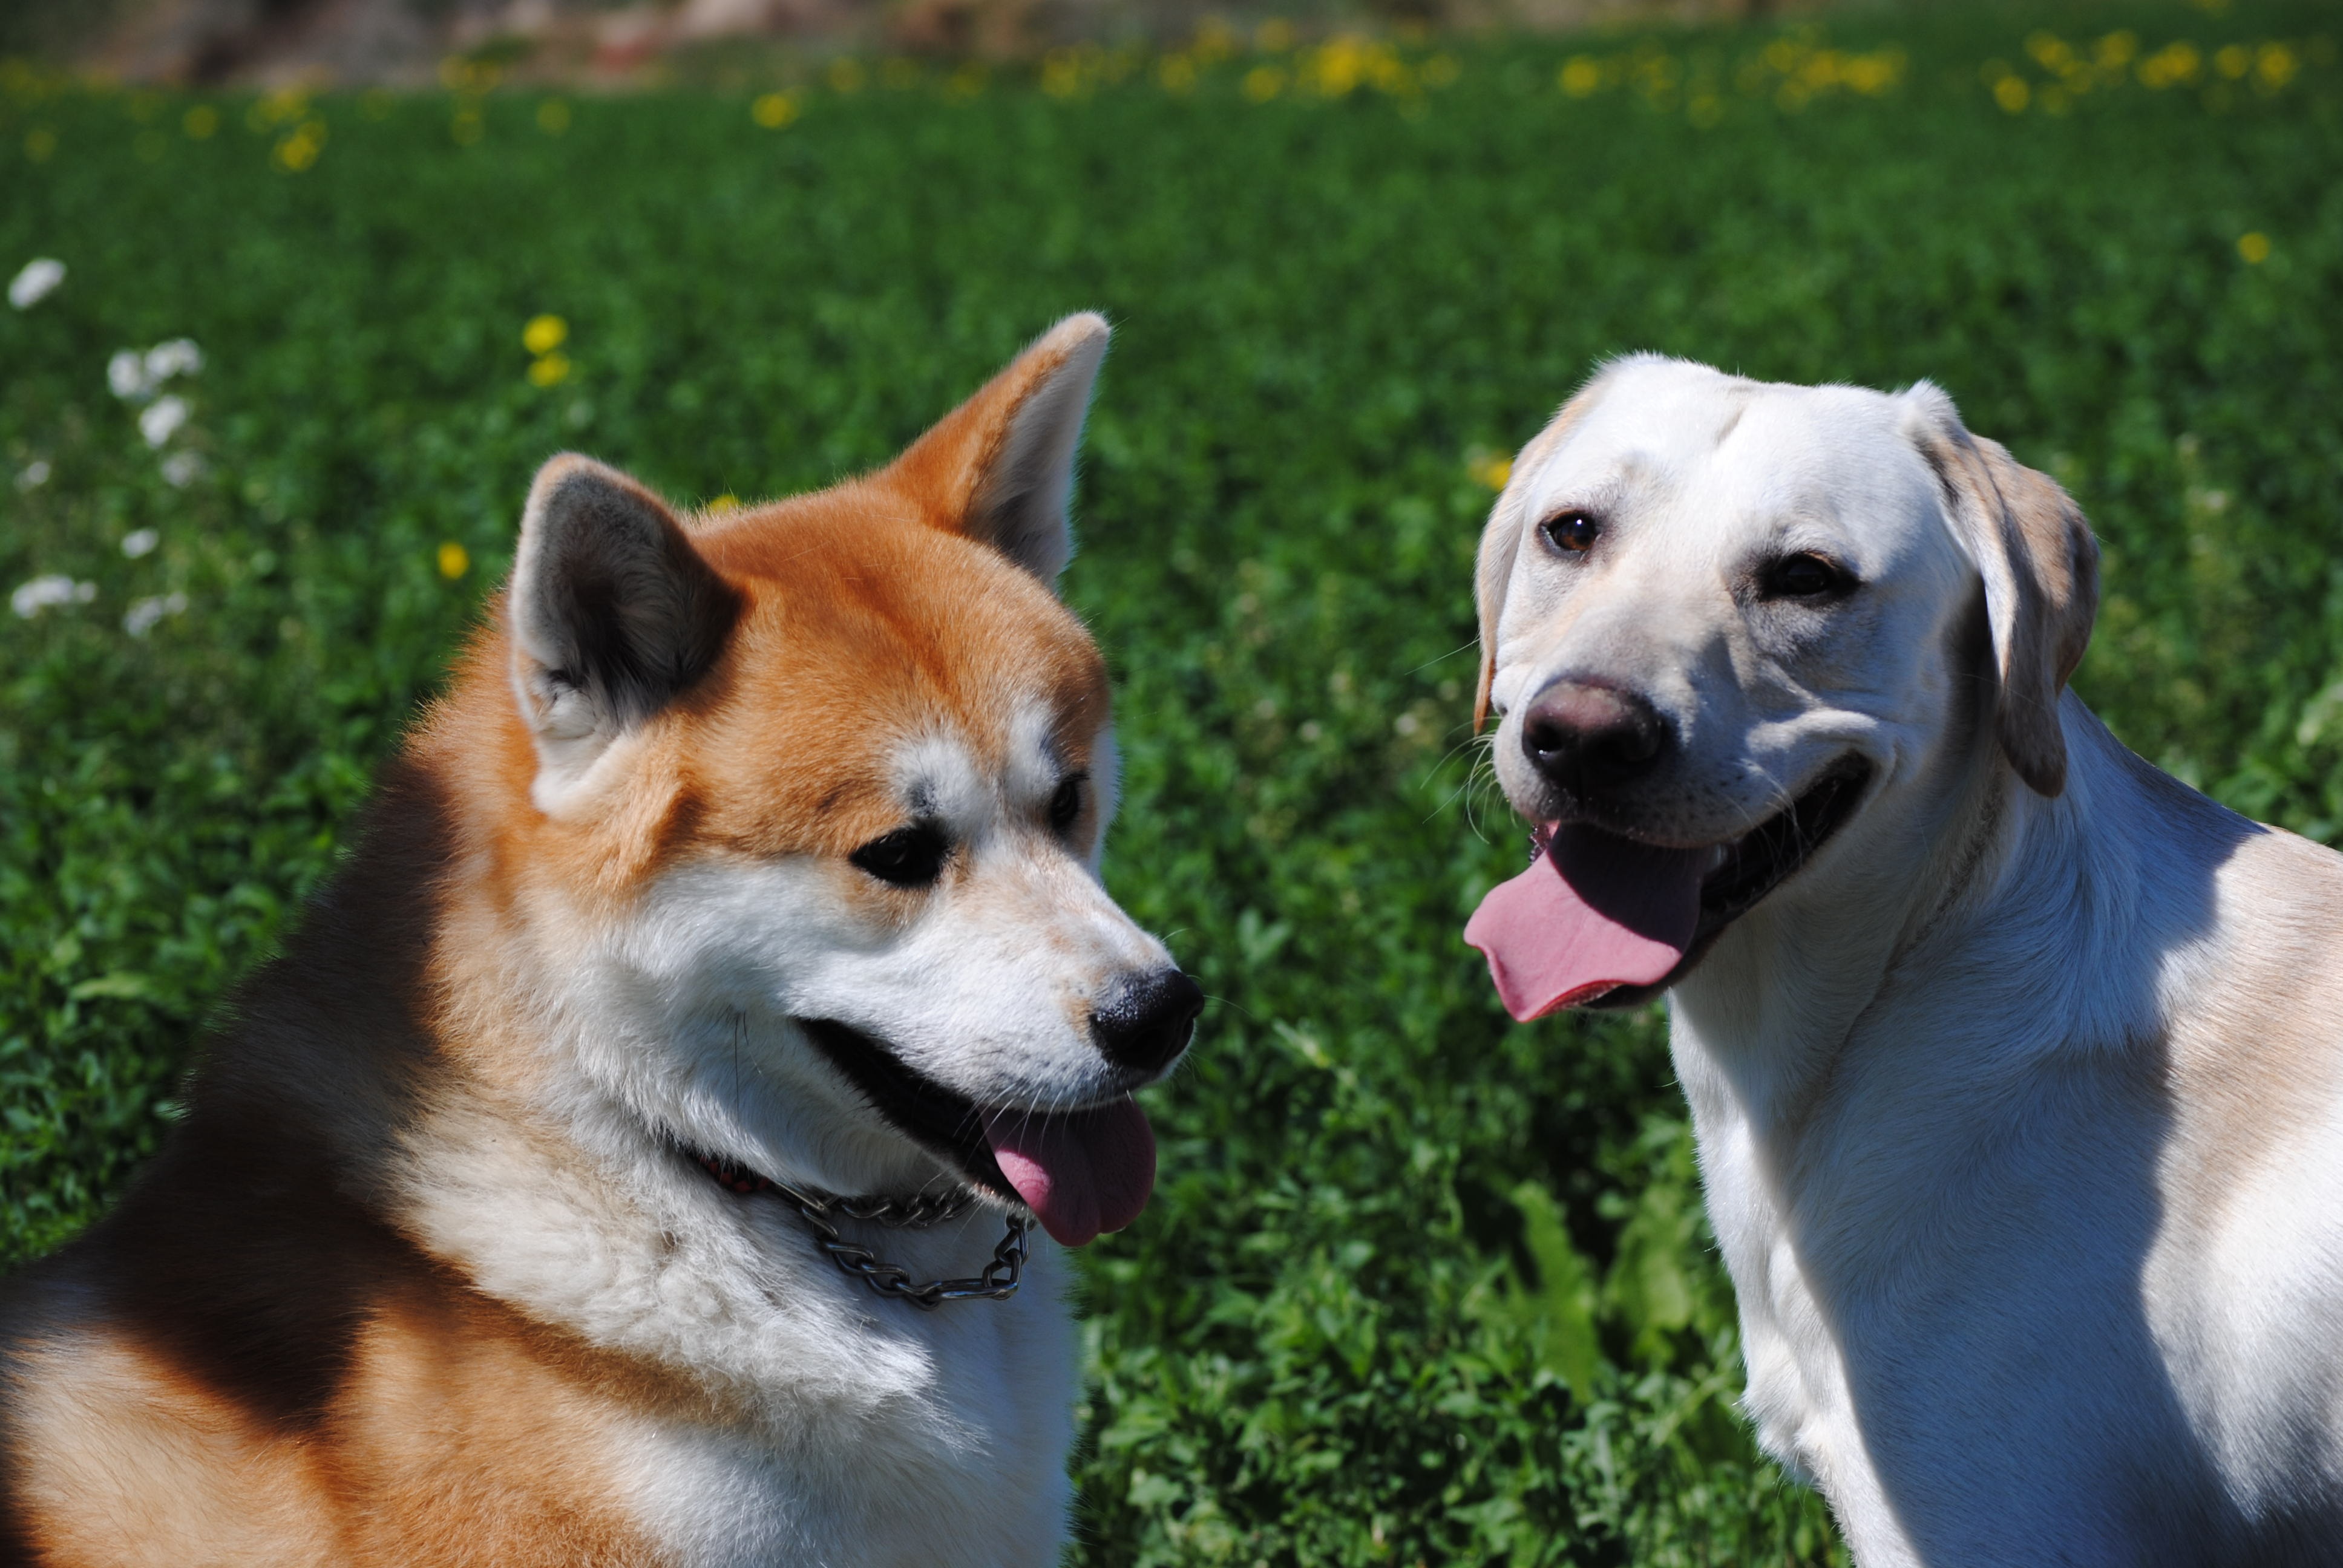
dog, mammal, dogs, vertebrate, labrador, dog breed, akita, shiba inu, akita inu, korean jindo dog, shikoku, dog like mammal, dog breed group, east siberian laika, norwegian lundehund, canaan dog